Constitution of the Cretan State

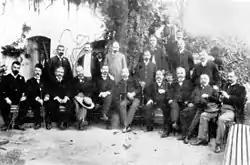
The members of the Constitution's drafting committee

The Constitution of the Cretan State was the constitution of the Cretan State, an autonomous state under Ottoman suzerainty and guaranteed by the Great Powers, encompassing the island of Crete (now in Greece). It came into effect on 8 February 1907. It remained in force until 1908, when the Cretans unilaterally proclaimed the island's union with Greece during the Bosnian Crisis. Although this act was not internationally recognized, Crete was governed thereafter according to the laws of the Kingdom of Greece, until it was formally united with Greece in December 1913, following the Balkan Wars.